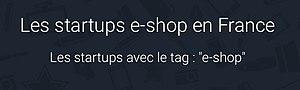
Plusieurs mots anglais dans le même titre.
Le franglais, mot-valise formé des mots « français » et « anglais », désigne une langue française fortement anglicisée, dans l'expression écrite comme orale. Il s'agit d'un ensemble de mots empruntés à l'anglais et de tournures syntaxiques calquées sur l'anglais, introduits dans la langue française. Il est fréquemment évoqué comme repoussoir par les tenants de la pureté de la langue française, contre l'invasion des anglicismes